Despatch box

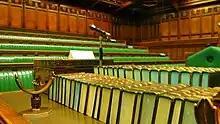
The box on the government side.

The current despatch boxes in the British House of Commons were gifts from New Zealand, presented after the House of Commons was rebuilt following World War II. They are made of pūriri wood and are modelled on the Australian boxes, which are replicas of the original British despatch boxes destroyed in World War II.